Yakov Agranov

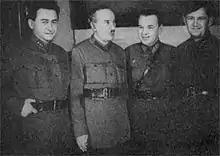
Yakov Agranov in 1934. From left to right: Agranov, Yagoda, unknown, and Redens.

Yakov Saulovich Agranov (born Yankel Samuilovich Sorenson; 12 October 1893 – 1 August 1938) was the first chief of the Soviet Main Directorate of State Security and a deputy of NKVD chief Genrikh Yagoda. He is known as one of main organizers of Soviet political repressions and Stalinist show trials in the 1920s and 1930s. He fabricated the "Tagantsev conspiracy" case and the Moscow trials, including the Trial of the Twenty One and the Industrial Party Trial, as well as mass arrests and executions in Saint Petersburg during Joseph Stalin's Great Purge.